The Death of the Virgin (Rembrandt)

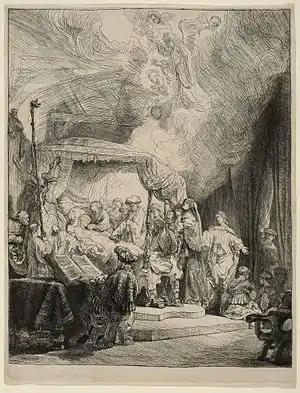

The Death of the Virgin is a 1639 print in etching and drypoint by Rembrandt, showing the death of the Virgin Mary from "The Golden Legend".